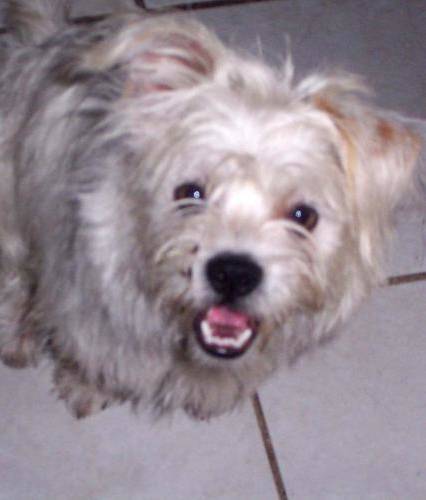
Label: dog